Kuda Bux

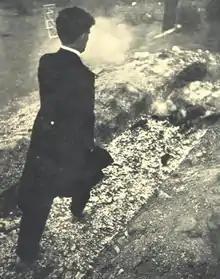
Kuda Bux walking on hot coals in 1935

Kuda Bux (15 October 1905 – 5 February 1981, born Khudah Bukhsh) was an Indian magician and firewalker.